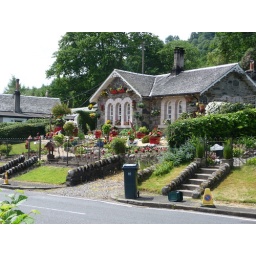
A house full of flowers across from Loch Lomond in Scotland